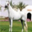
Label: horse